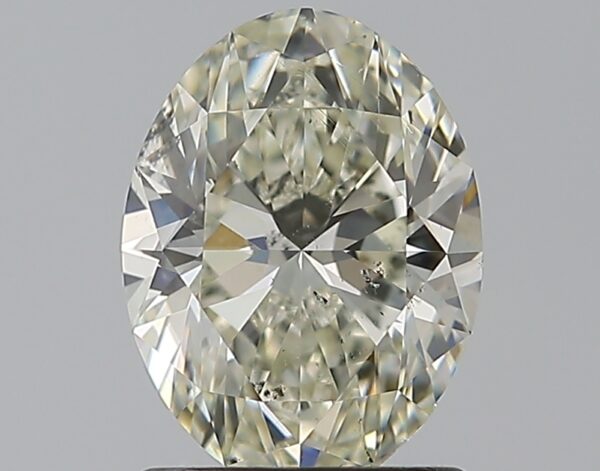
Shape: oval
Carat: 1.2
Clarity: SI1
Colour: K
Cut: EX
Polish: EX
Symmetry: EX
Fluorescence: N
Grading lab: GIA
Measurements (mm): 8.07 x 6.02 x 3.84